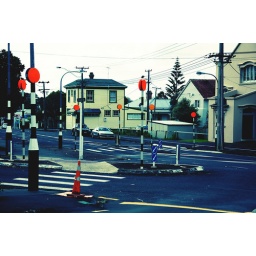
The odd little orange discs, standing in for light globes, at a suburban pedestrian crossing.